Sumer

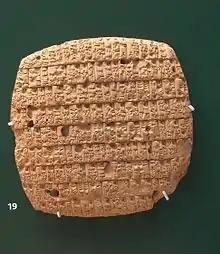
An account of barley rations issued monthly to adults and children written in cuneiform script on a clay tablet, written in year 4 of King Urukagina,

These deities formed the main pantheon, and in addition to this there were hundreds of other minor gods. Sumerian gods were often associated with different cities, and their religious importance often waxed and waned with those cities' political power. The gods were said to have created human beings from clay for the purpose of serving them. The temples organized the mass labour projects needed for irrigation agriculture. Citizens had a labor duty to the temple, though they could avoid it by a payment of silver.